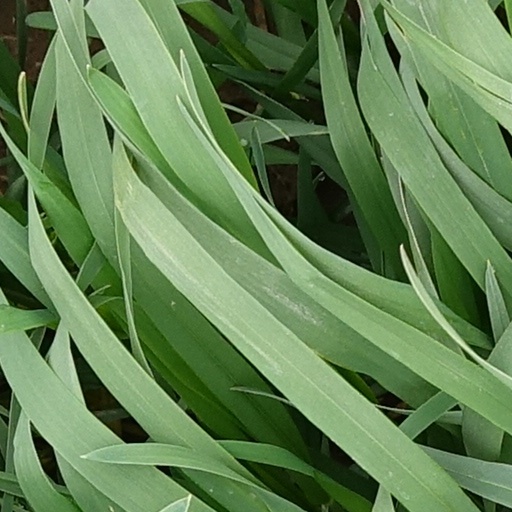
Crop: wheat